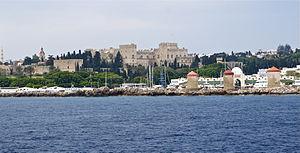
Vue depuis la mer du palais du Grand-Maître des Chevaliers de Rhodes, à Rhodes, Greece.